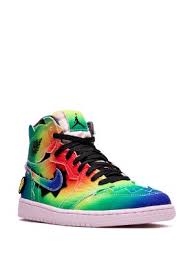
Label: Sneaker